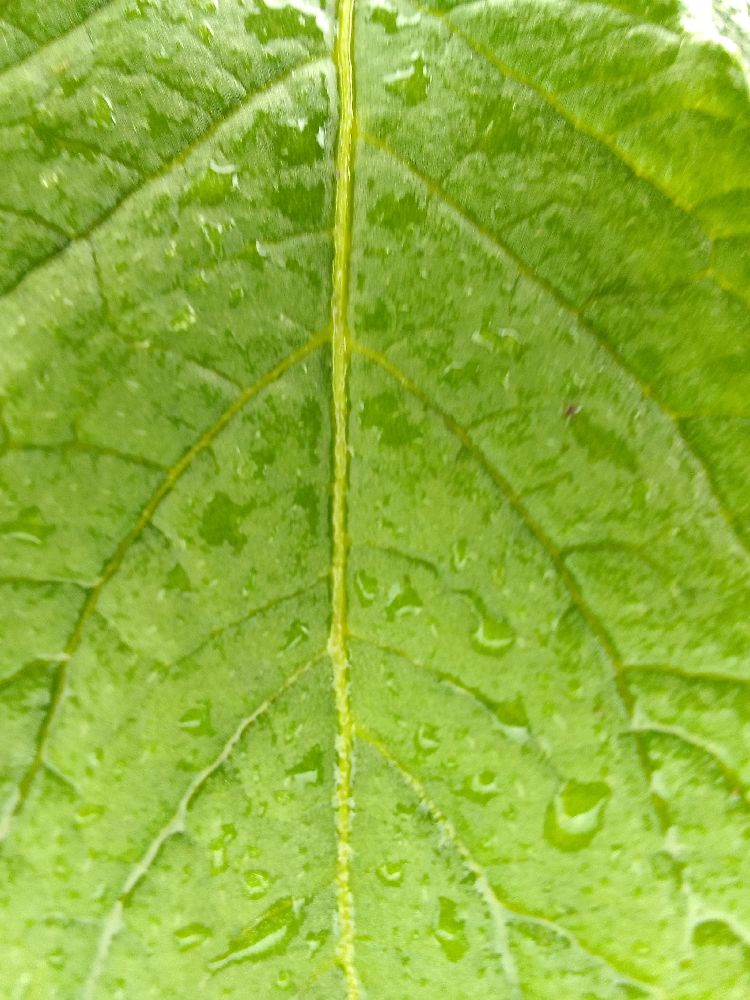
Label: Healthy